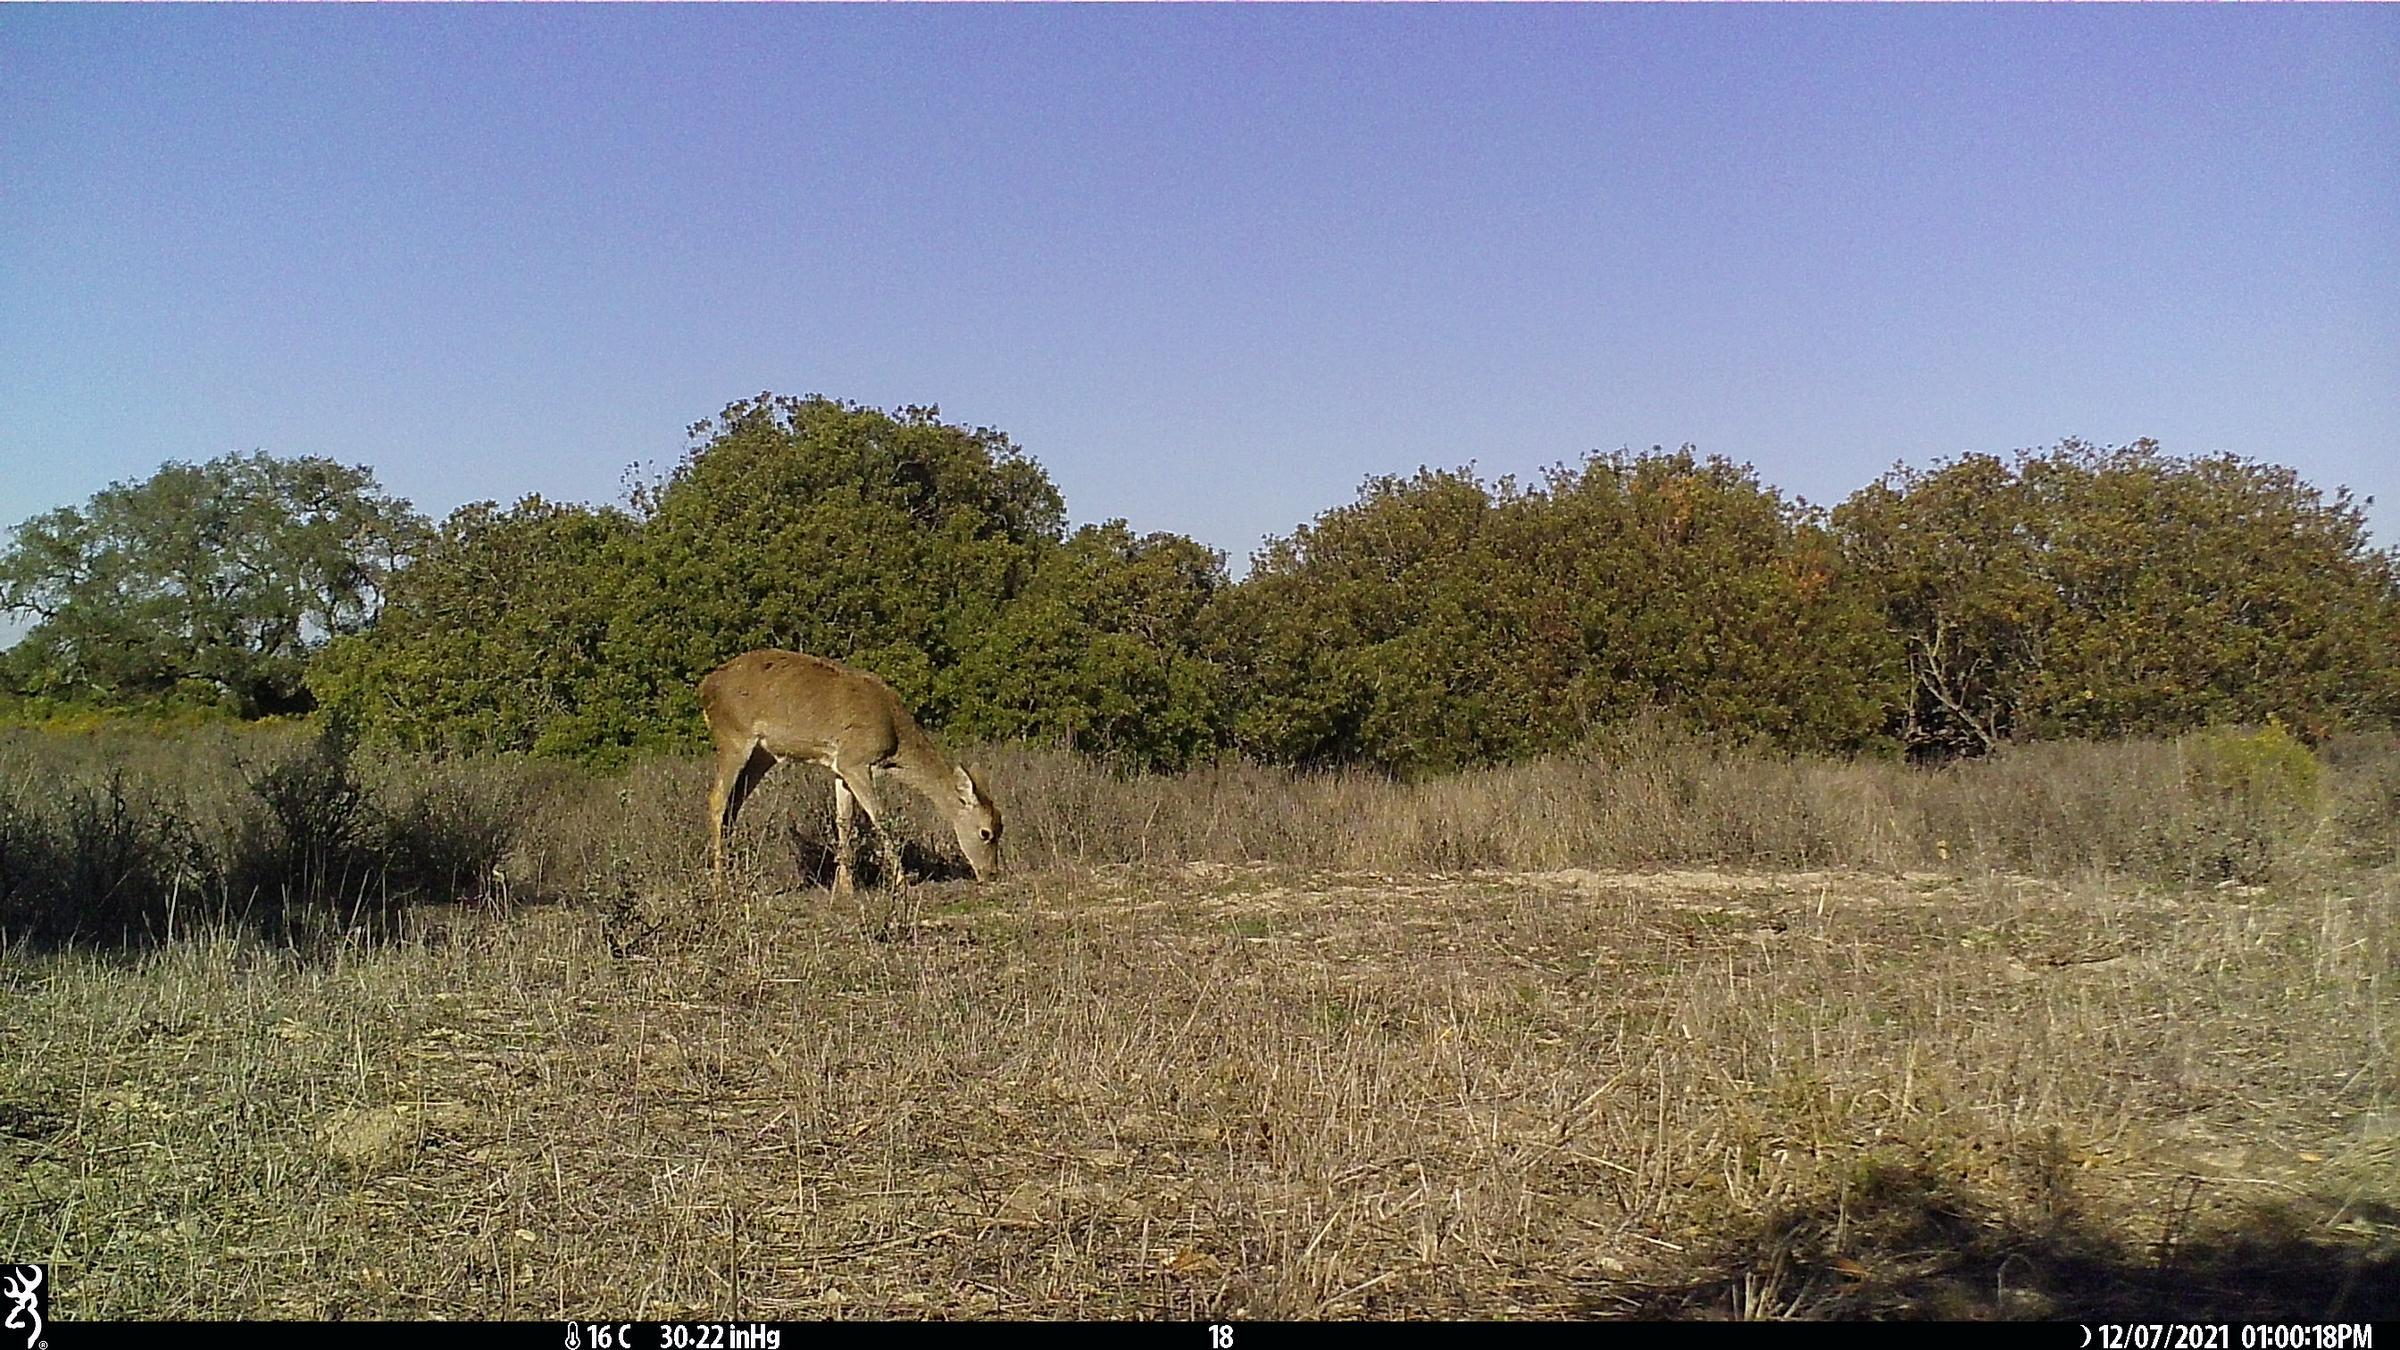
Species: Cervus elaphus